Stalemate in Southern Palestine

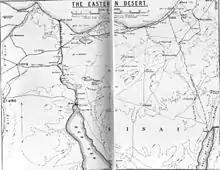
The Eastern Desert (also known as the Negev)

After the first British defeat at Gaza in March 1917, the commander of Eastern Force, Lieutenant-General Charles Dobell, sacked the commander of the 53rd (Welsh) Division, Major-General Alister Dallas, while the division was transferred from the Desert Column to Eastern Force. However, after a second defeat on 21 April, General Archibald Murray in turn sacked Dobell, promoting the commander of the Desert Column, Lieutenant-General Philip Chetwode, in his place. Chetwode was replaced by Harry Chauvel, promoted from command of the Anzac Mounted Division, while Edward Chaytor, commanding the New Zealand Mounted Rifles Brigade, was promoted to replace Chauvel. Yet General Murray would also be relieved of command of the Egyptian Expeditionary Force (EEF) in June and was sent back to England.